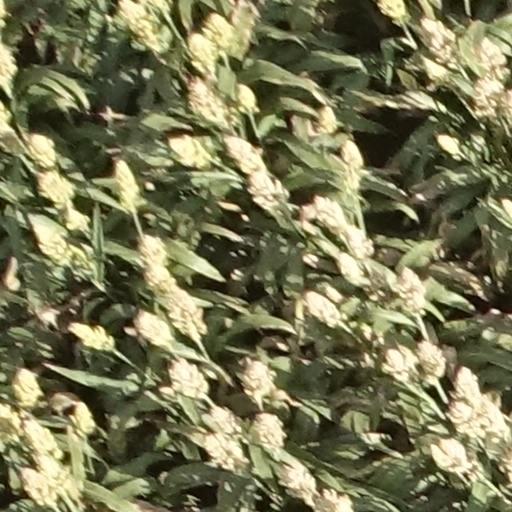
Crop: sorghum